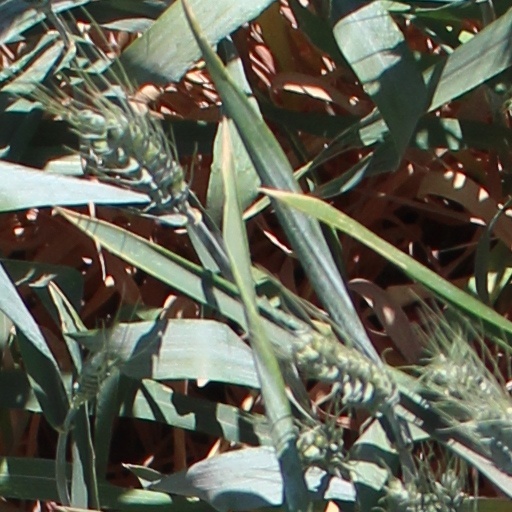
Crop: wheat